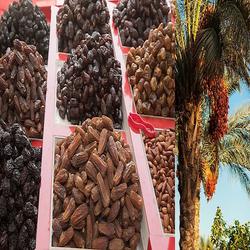
Label: Dates